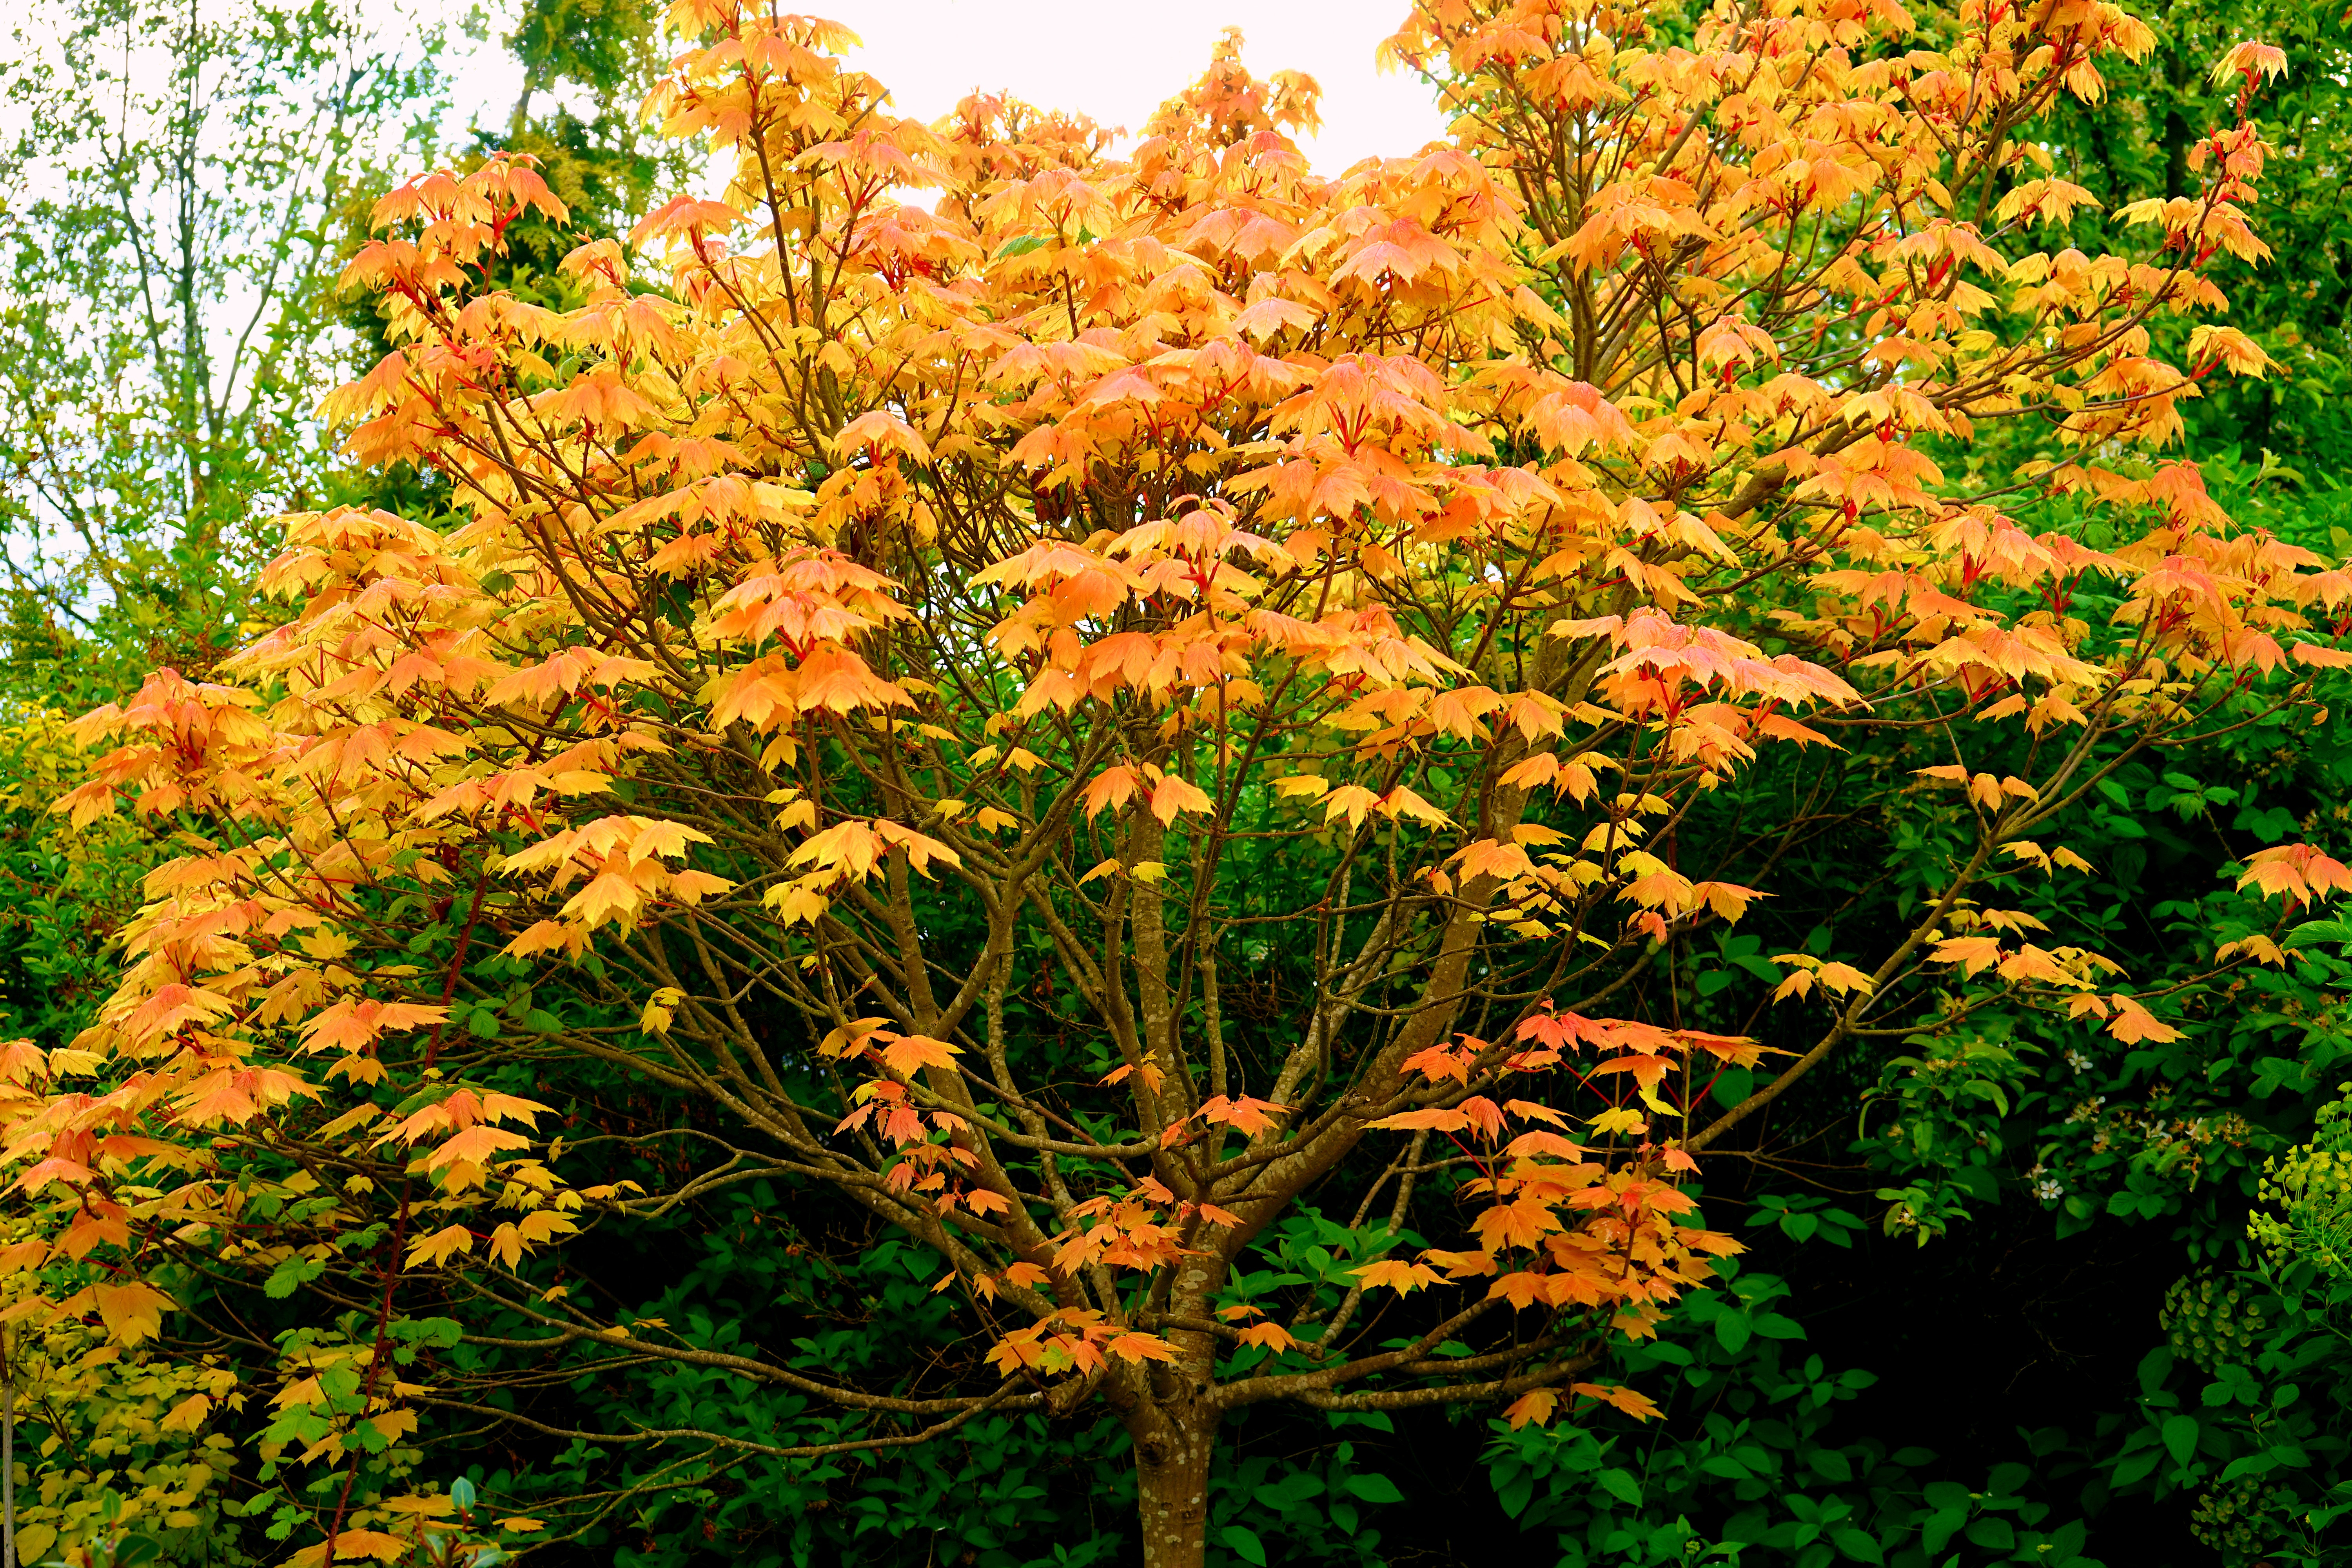
tree, leaf, plant, autumn, vegetation, woody plant, green, temperate broadleaf and mixed forest, biome, flowering plant, branch, flower, deciduous, maple, Northern hardwood forest, spring, sky, grass, plant stem, twig, sunlight, maple leaf, vascular plant, shrub